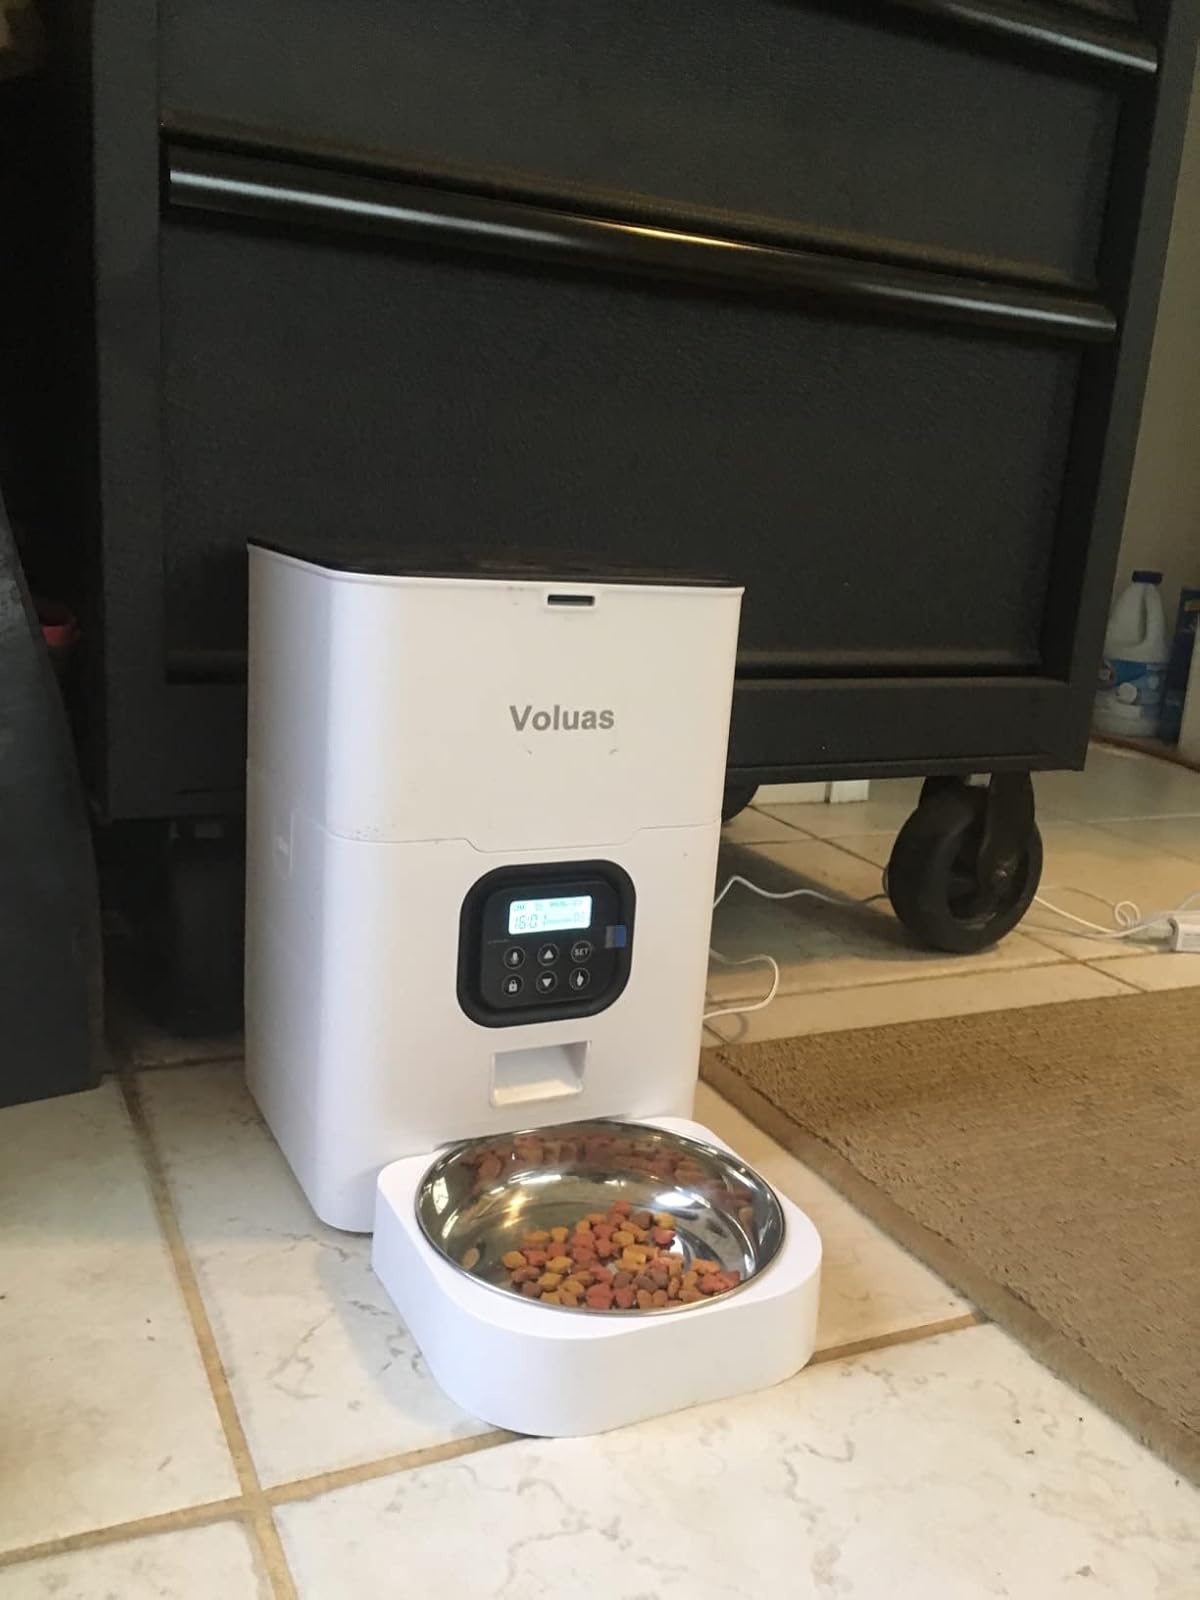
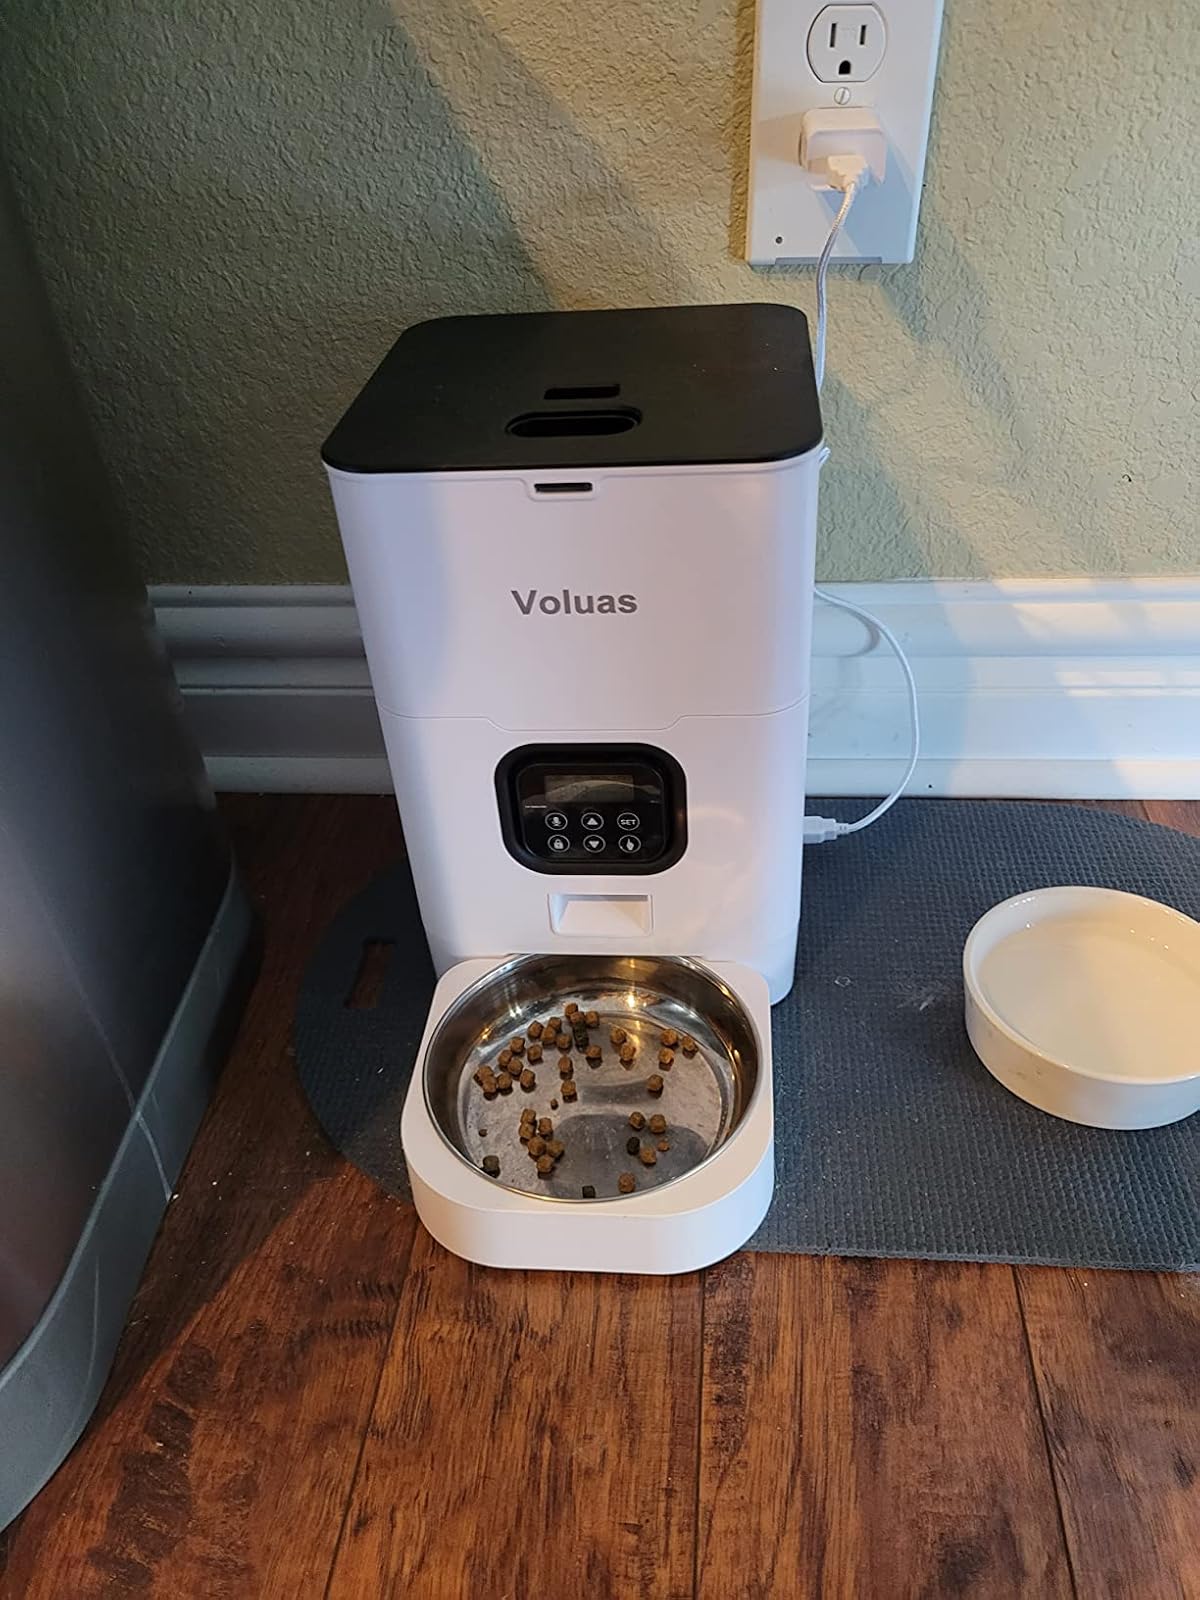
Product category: items_feeder
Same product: yes